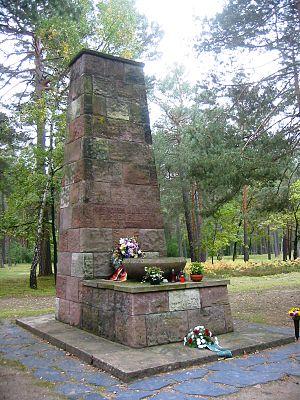
Le cimetière boisé d'Halbe est un cimetière militaire en Allemagne, land de Brandebourg, commune de Halbe où sont inhumés des soldats tombés à la bataille d'Halbe, des volontaires soviétiques ayant servi dans l’armée Vlassov, des travailleurs forcés russes, des soldats déserteurs allemands exécutés à Berlin-Tegel, les prisonniers du camp d'internement de Ketschendorf civils ou militaires exhumés et réinhumés à Halbe, et des victimes civiles collatérales de la guerre. Il est l’un des plus grands cimetières militaires d’Allemagne moins par regroupement de plusieurs cimetières que par réinhumation de personnes enterrés dans des fosses communes, des charniers ou des tombes collectives anonymes. Cela fait du cimetière boisé d'Halbe un lieu de mémoire particulier qui fait fi des origines, des confessions religieuses, des convictions politiques, des faits reprochés ou de la cause de la mort. Le caractère œcuménique y est très prononcé même si une croix y fut érigée a posteriori sans qu’il y ait pour autant une chapelle funéraire associée à un culte particulier.